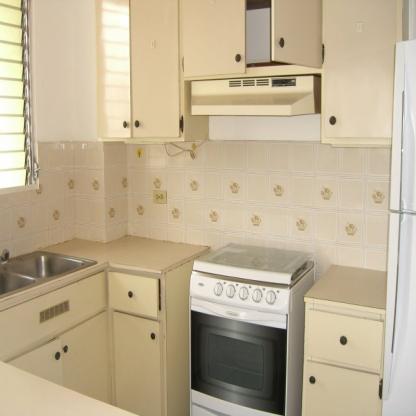
Scene: Indoor